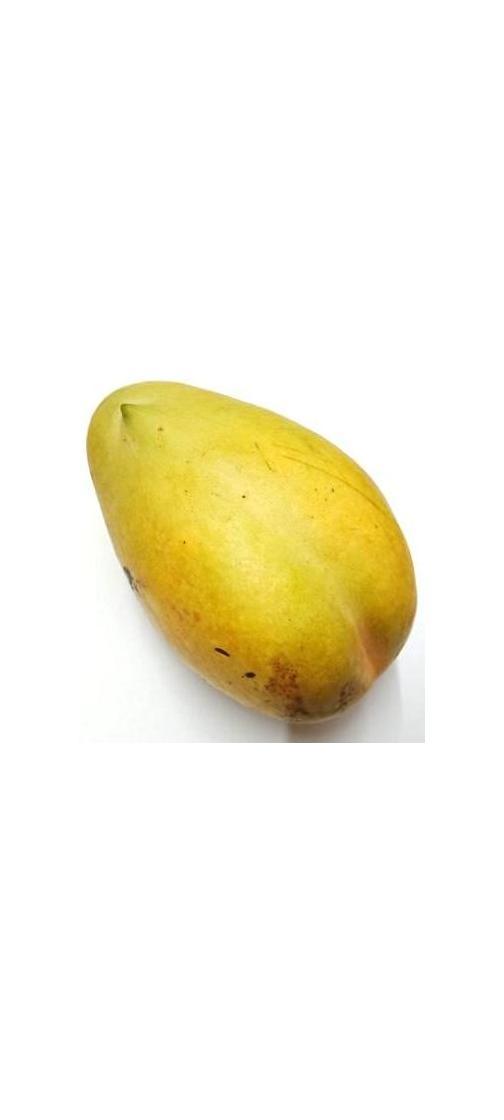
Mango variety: Bari-11